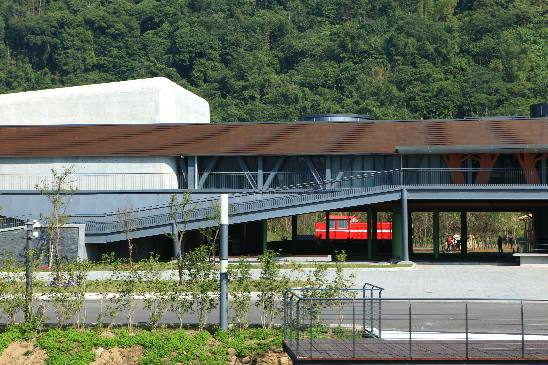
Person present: No